Flying wing

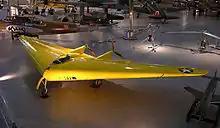
The Northrop N-1M on display at the National Air and Space Museum's Steven F. Udvar-Hazy Center

A flying wing is an aeroplane that has no definite fuselage or tailplane, with its crew, payload, fuel, and equipment housed inside the main wing structure. A flying wing may have various small protuberances such as pods, nacelles, blisters, booms, or vertical stabilizers.